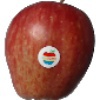
Label: Apple Red 1